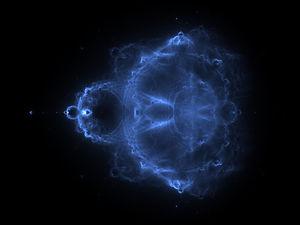
En mathématiques, l'ensemble de Mandelbrot est une fractale définie comme l'ensemble des points c du plan complexe pour lesquels la suite de nombres complexes définie par récurrence par :